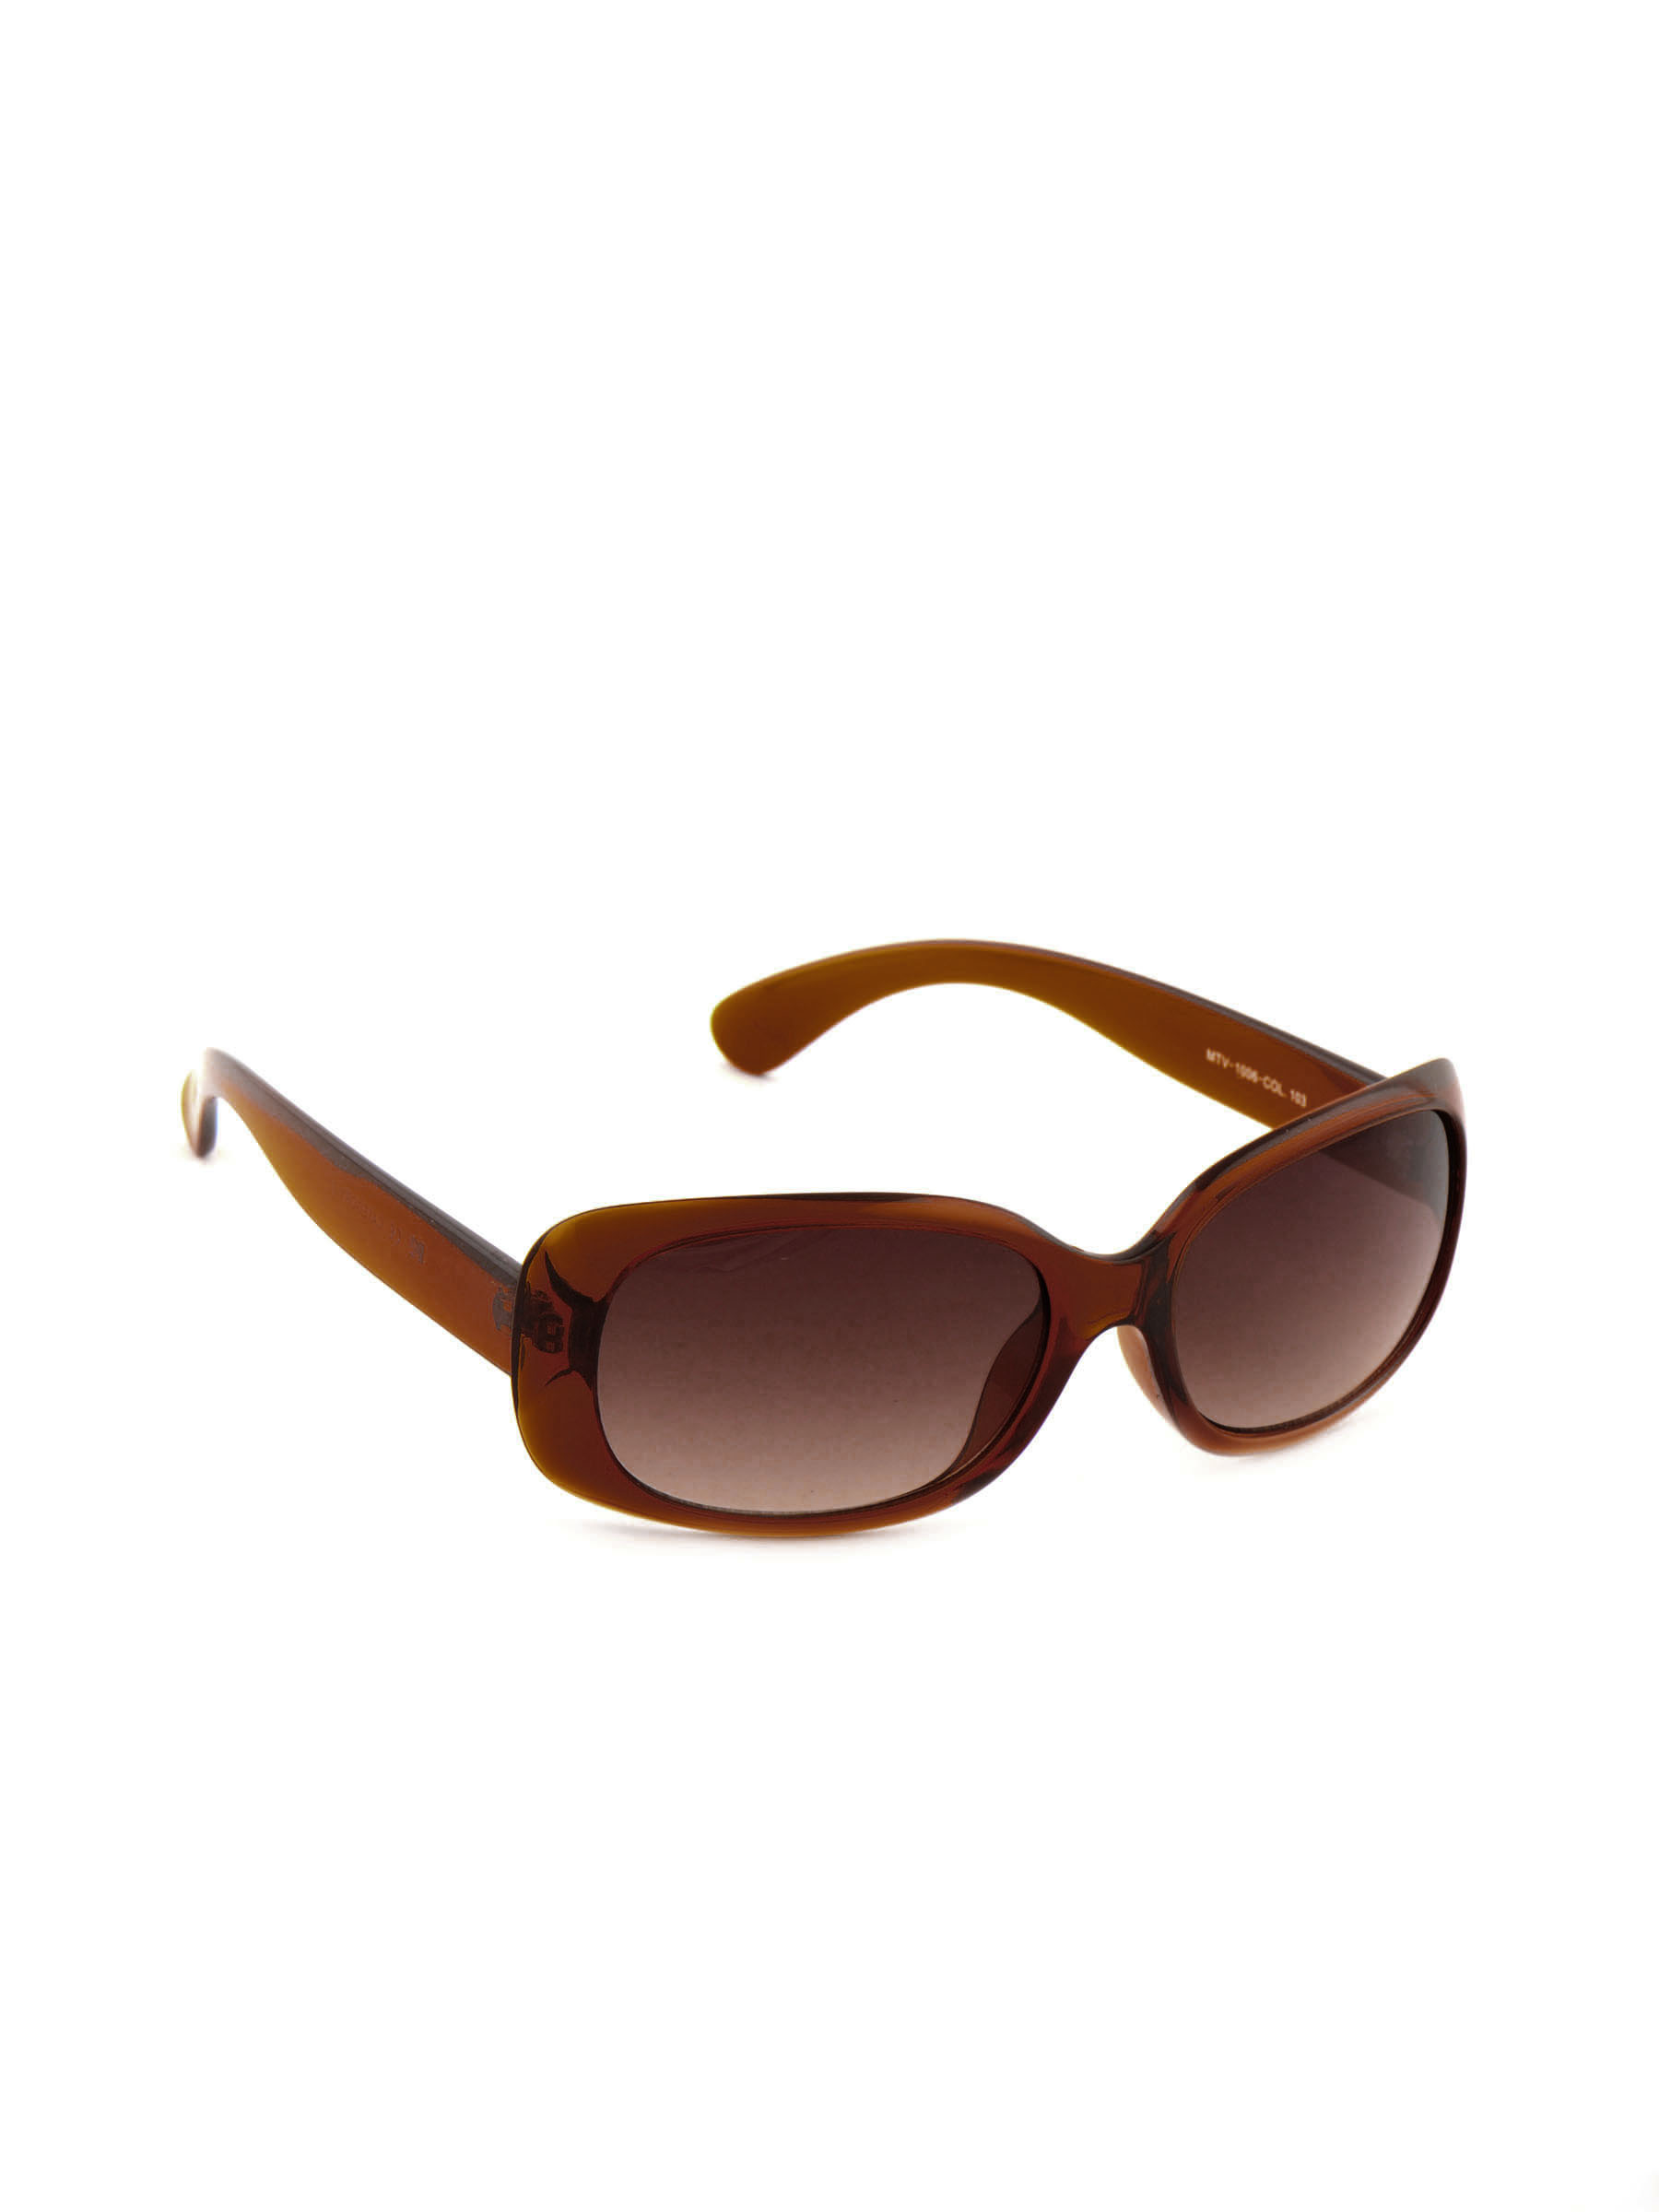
M tv Unisex My Fab Eyewear Brown Sunglasses
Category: Accessories / Eyewear / Sunglasses
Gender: Unisex
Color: Brown
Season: Winter 2016
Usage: Casual